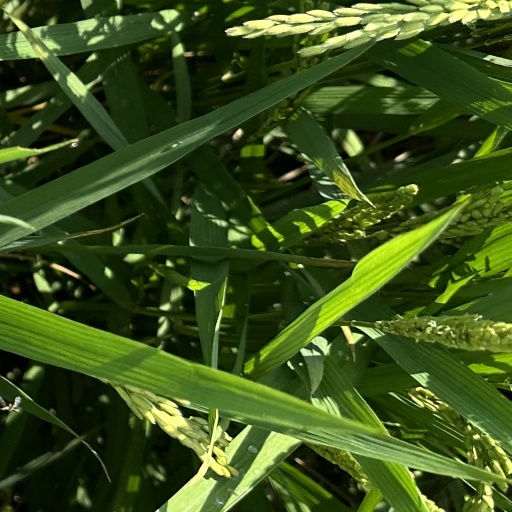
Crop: rice